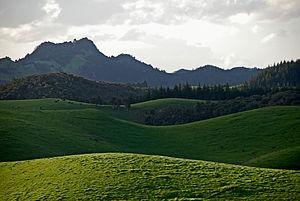
La région de Northland est la plus septentrionale des régions de Nouvelle-Zélande.